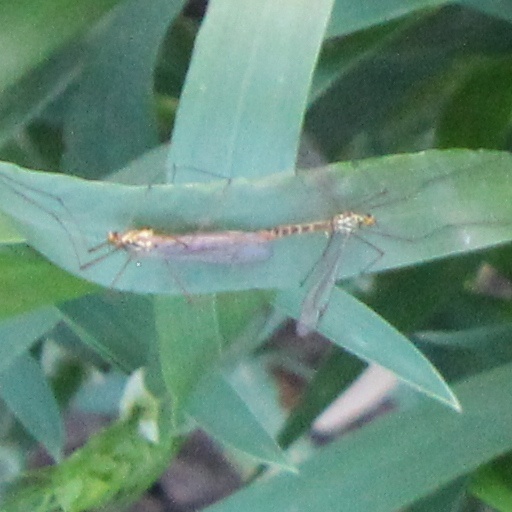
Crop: wheat